Secondary color

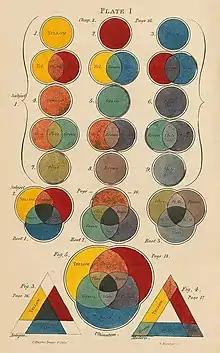
Page from "A New Practical Treatise on the Three Primitive Colours Assumed as a Perfect System of Rudimentary Information" by Charles Hayter.

A secondary color is a color made by mixing two primary colors of a given color model in even proportions. Combining one secondary color and a primary color in the same manner produces a tertiary color. Secondary colors are special in traditional color theory and color science.